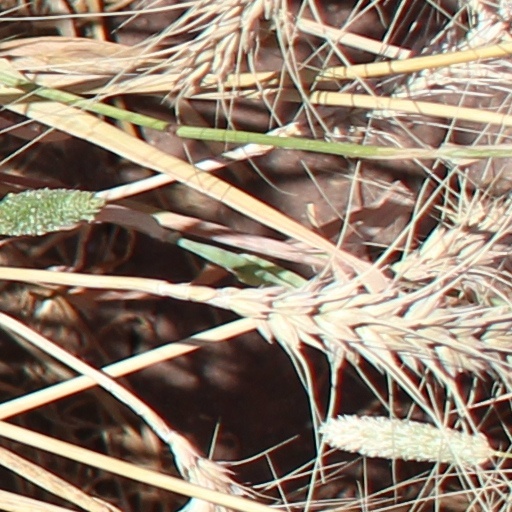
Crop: wheat